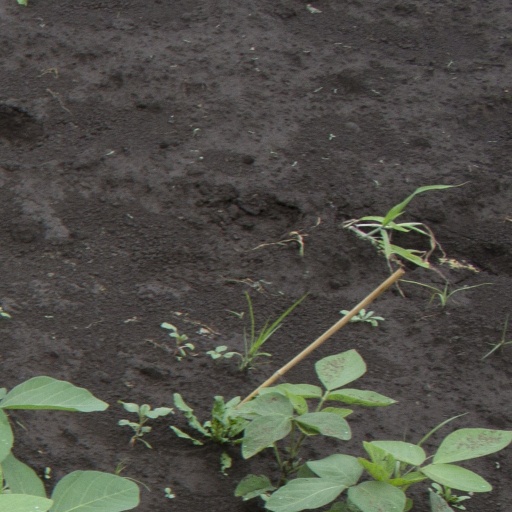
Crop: soybean